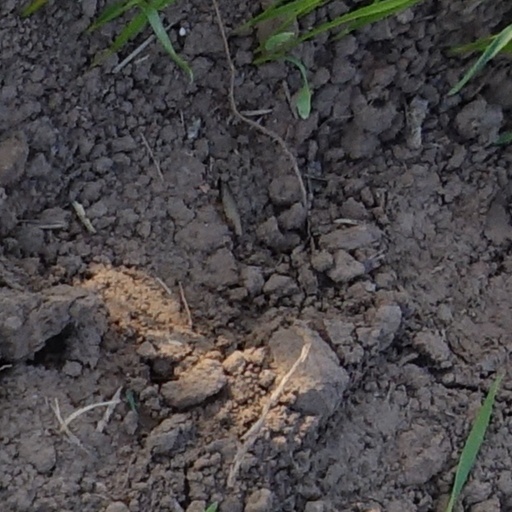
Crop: wheat